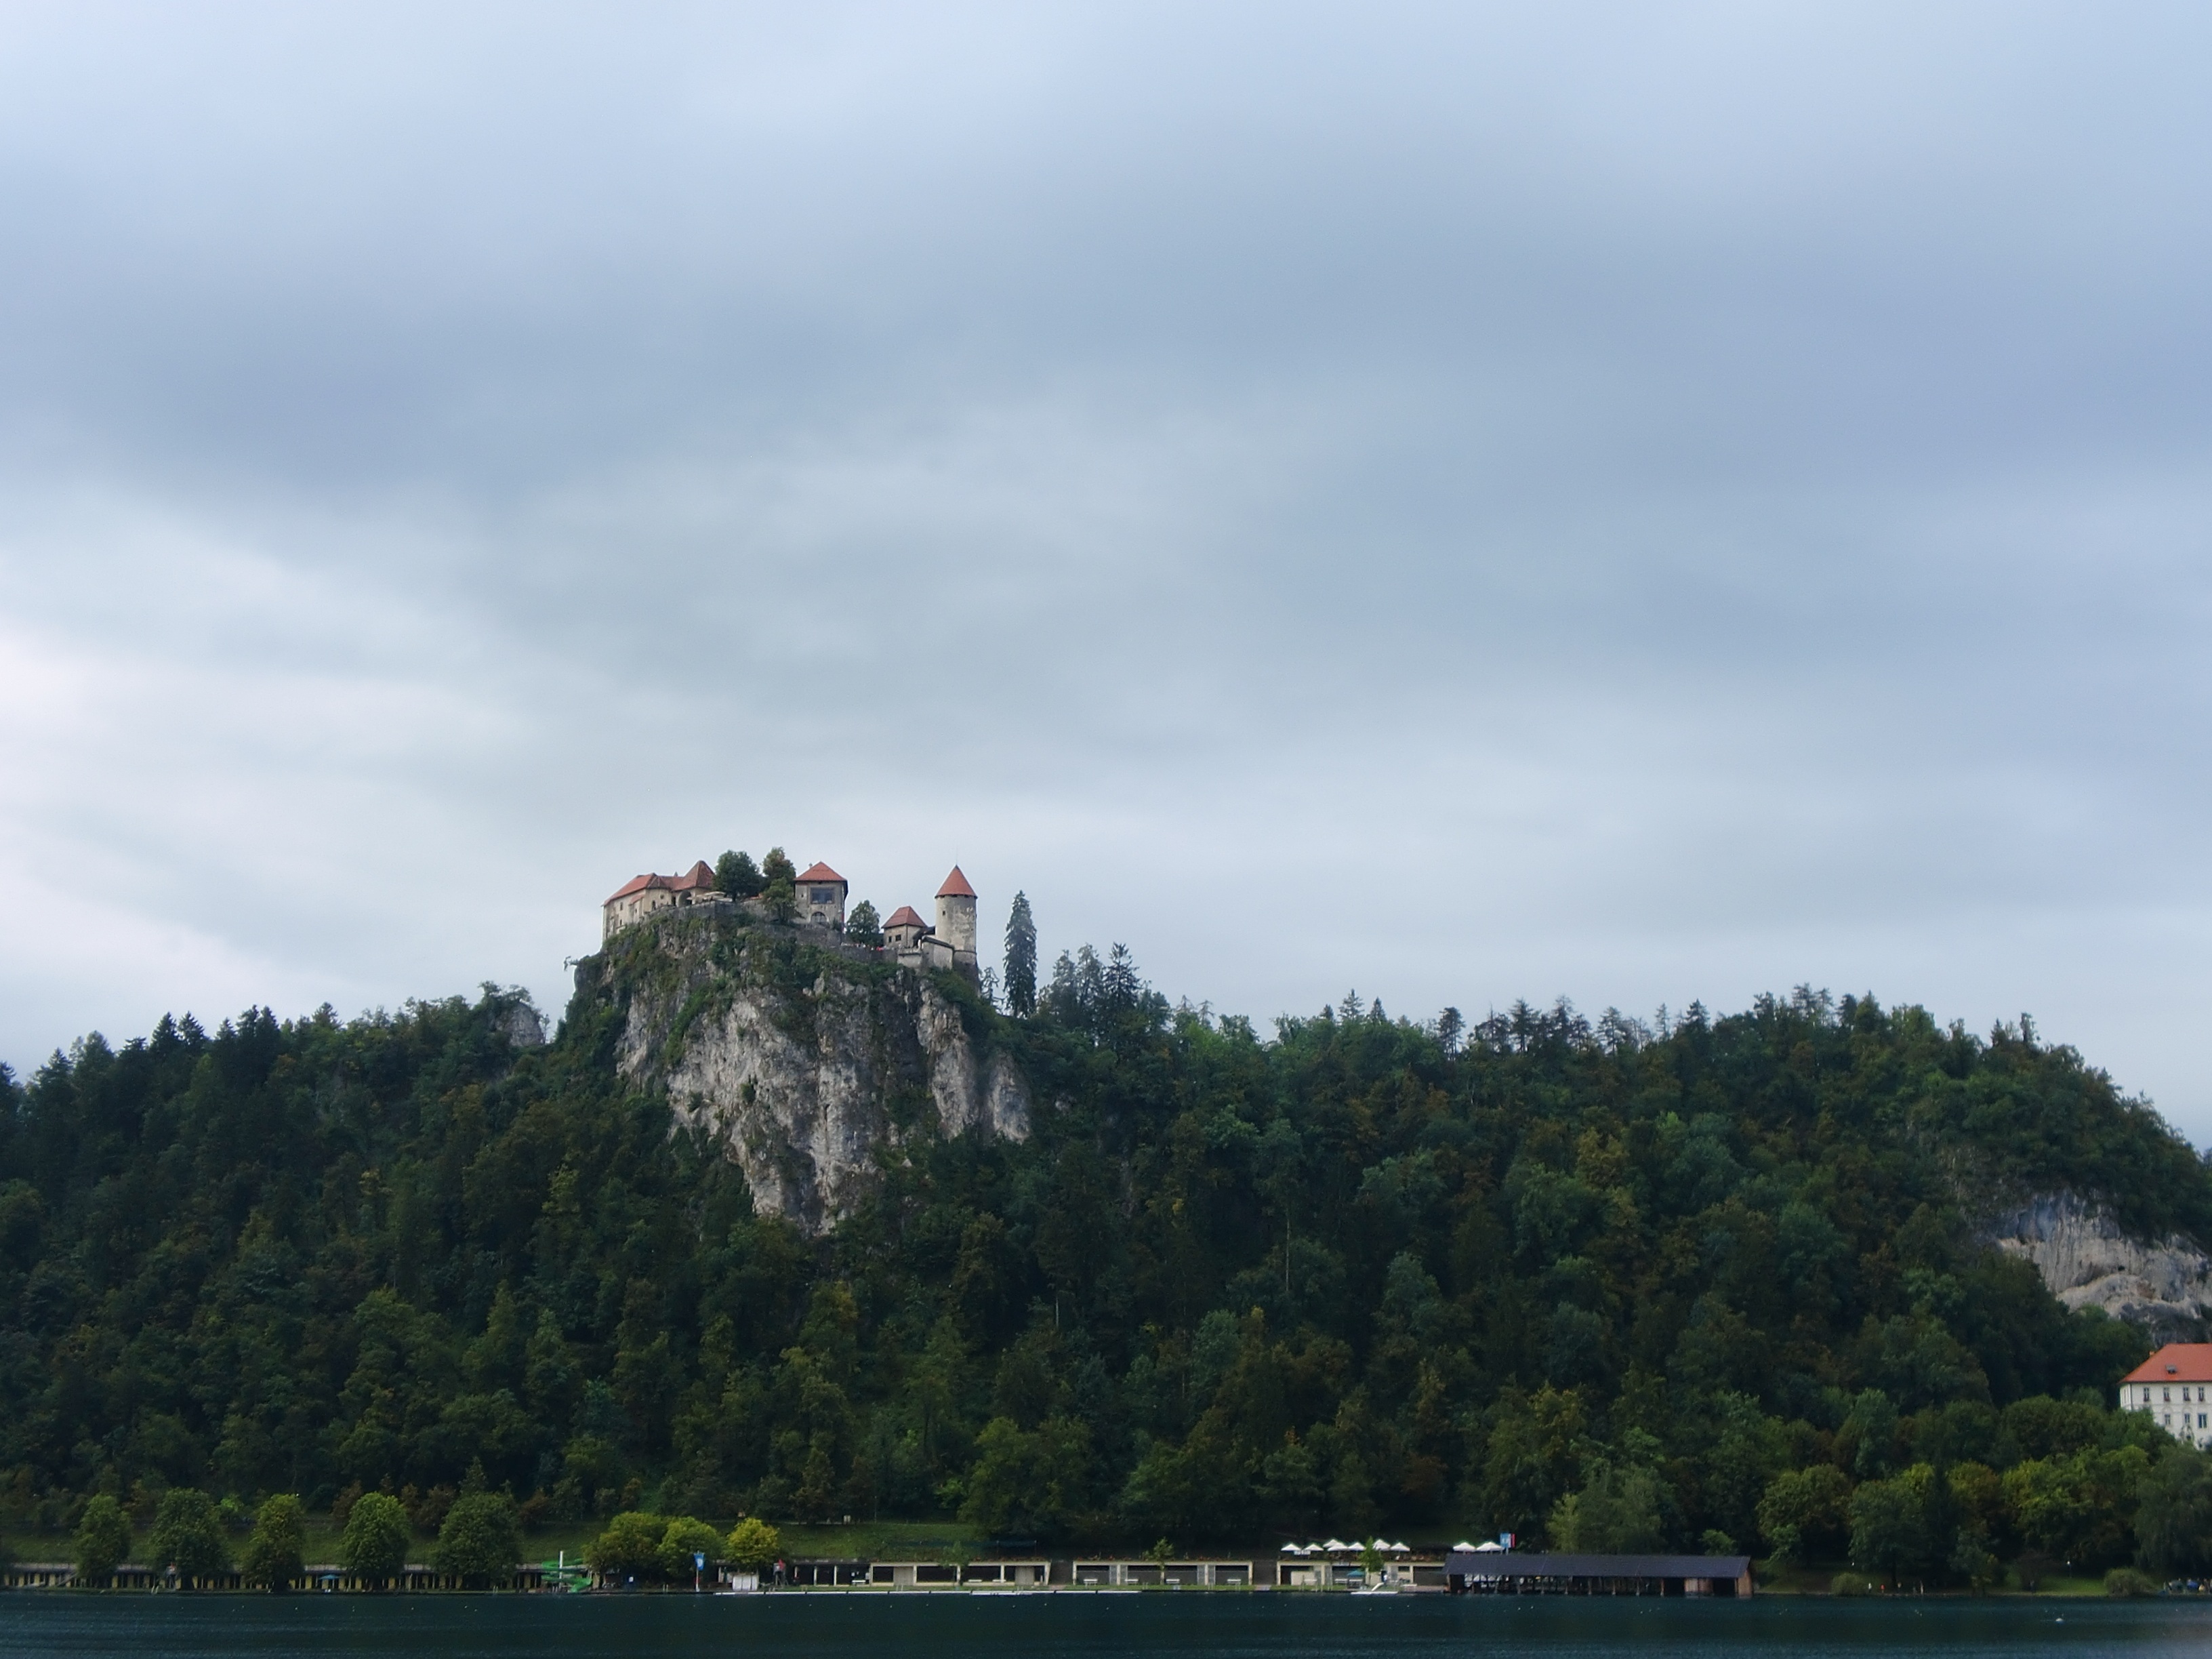
sea, coast, tree, mountain, hill, lake, river, bay, castle, reservoir, terrain, slovenia, bled